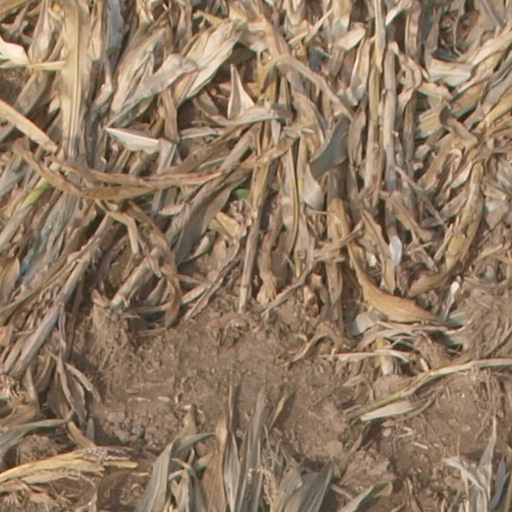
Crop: maize; corn